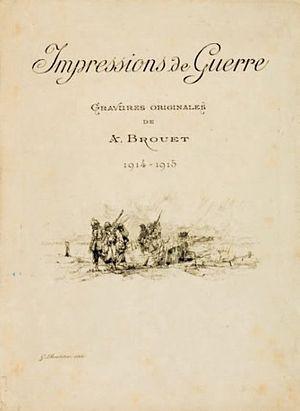
Impressions de Guerre.1914-1915 Album de 6 gravures originales tirées à l'eau-forte, présentées sous marielouise, dans un album à rabats au premier plat illustré. Chacune des planches, de format 20x12cm, est signée au crayon, en marge, par Auguste Brouet et titrée. Le tirage de l'album a été exécuté à 75 exemplaires par Gaston Boutitie, éditeur du Catalogue raisonné de l'artiste. Les gravures sont précédées d'un tirage sur papier pelure de la couverture, formant ainsi une page de titre. L'exemplaire est également augmenté d'une planche supplémentaire de Brouet, tirée aussi à 75 exemplaires et signées, mais d'un format 24x15cm, et tirée sur Japon.